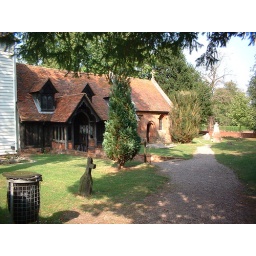
The oldest wooden church in the world, and the oldest wooden building standing in Europe.